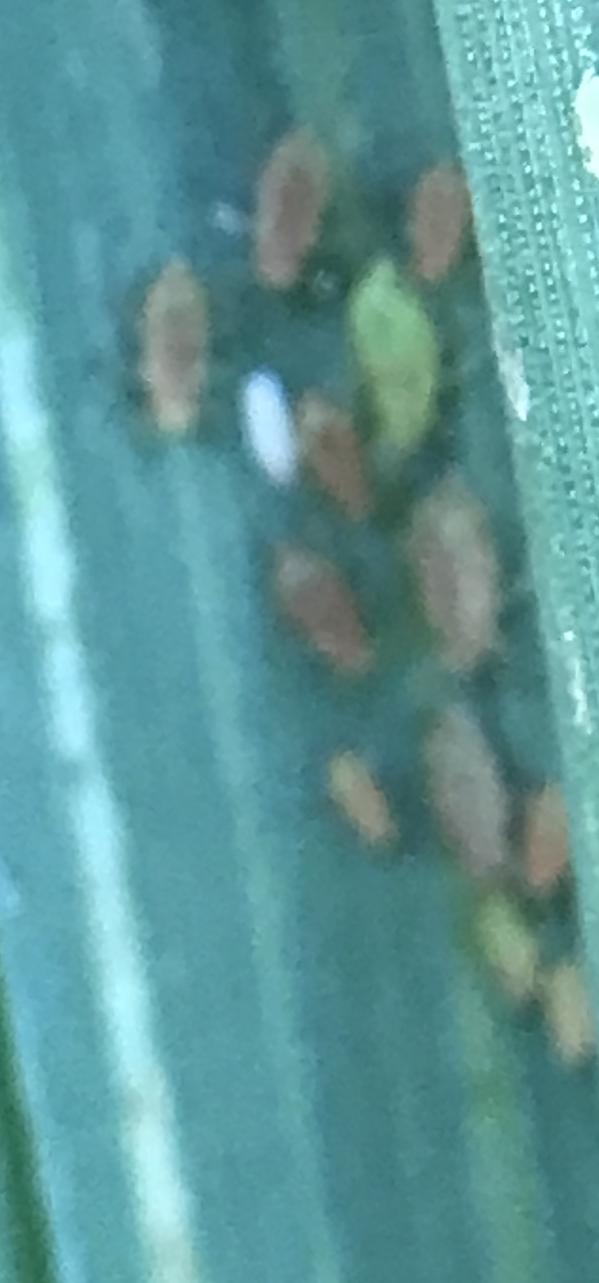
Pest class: english_grain_aphid